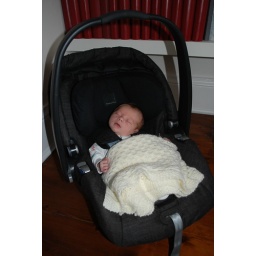
Asleep in our car seat